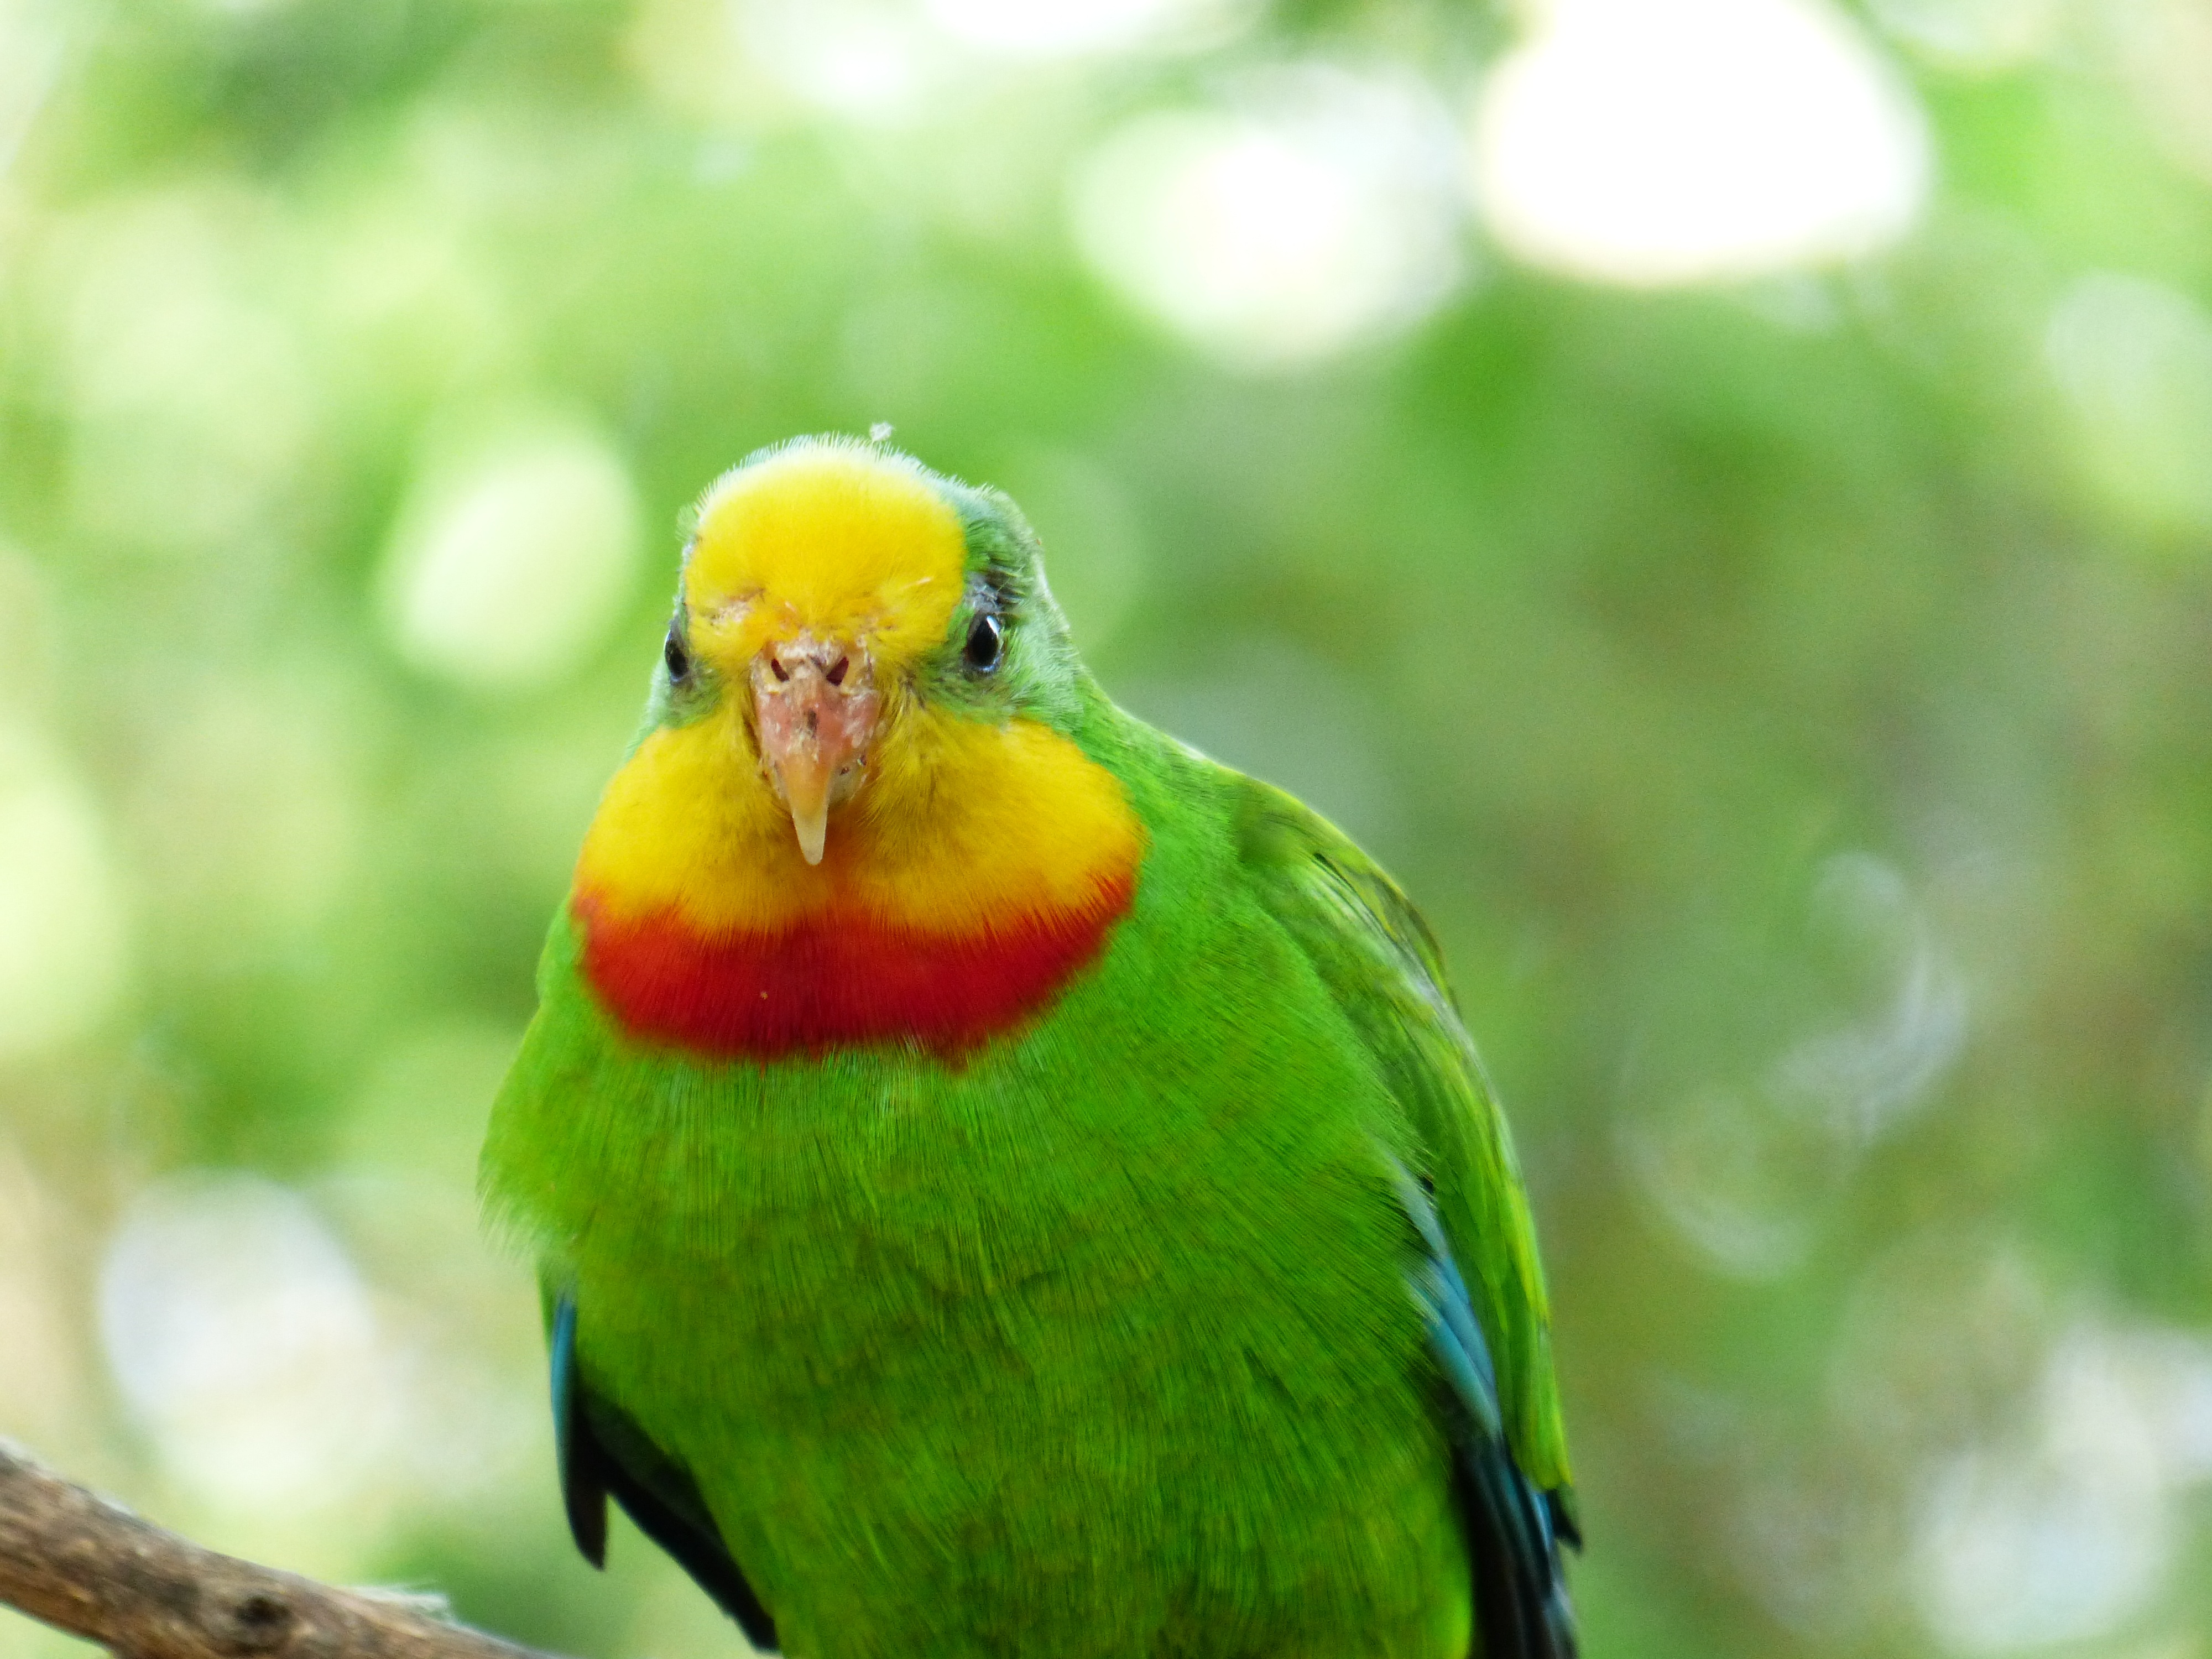
branch, bird, wildlife, green, red, beak, yellow, fauna, lorikeet, lovebird, australian, vertebrate, parrot, bill, parakeet, perching bird, common pet parakeet, sign parakeet, polytelis swainsonii